Kendrick-Baldwin House

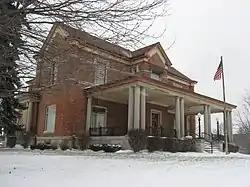
Kendrick-Baldwin House, January 2012

Kendrick-Baldwin House, also known as the Cass County Memorial Home, is a historic home located at Logansport, Cass County, Indiana. It was built in 1860, and is a -story, "T"-plan, Italianate style brick dwelling. It has a two-story brick addition erected about 1922. It features a full-width, one-story front porch supported by Doric order limestone columns and added between 1920 and 1922, when the building was renovated for use as a veteran's home.